Thickness planer

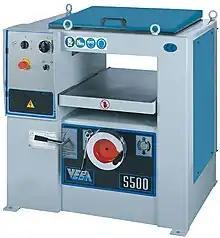
Thickness planer

A thickness planer (also known in the UK and Australia as a thicknesser or in North America as a planer) is a woodworking machine to trim boards to a consistent thickness throughout their length.